Eagle (British comics)

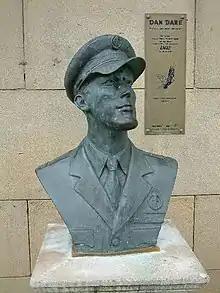
Bust of Dan Dare in Southport

In October that year Morris sold "The Anvil"—by then selling about 3,560 copies monthly—for £1,250, plus a £200 annual contract to continue as editor. Morris wanted to produce a comic the pages of which would be filled with role models whose behaviour and moral outlook he felt was socially desirable. Foreigners would not be depicted as either enemies or villains, and at least one child in any group of children would be from an ethnic minority. Religious values would not be imposed upon the reader, although their underlying moral tones would be made obvious on each page. These were innovative but somewhat risky ideas, as nothing similar existed in the market, and Hulton therefore commissioned extensive research into the new comic, which by then, inspired by the design of her church lectern, had been christened "Eagle" by Hampson's wife. Layout and typography were designed by Morris's friend, Ruari McLean, assisted by Charles Green, and faced with an initial print run of 1 million copies, Aintree printer Eric Bemrose designed and built a new ten-unit rotogravure machine in about twelve weeks.